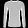
Label: Pullover